Manuel de Falla (Madrid Metro)

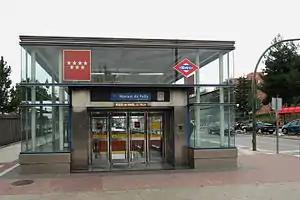

Manuel de Falla is a station on Line 10 of the Madrid Metro, on the calle de Manuel de Falla, named for the composer and pianist Manuel de Falla (1876–1946). It is located in fare Zone B1.